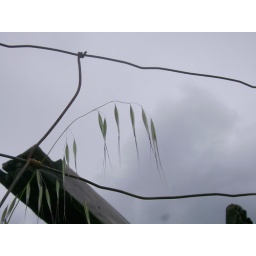
ringlock and grass against an overcast sky unaltered